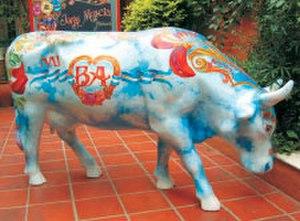
La CowParade, ou Vach'Art en français, est une exposition artistique publique qui se tient ou s'est tenue dans diverses villes autour du monde.